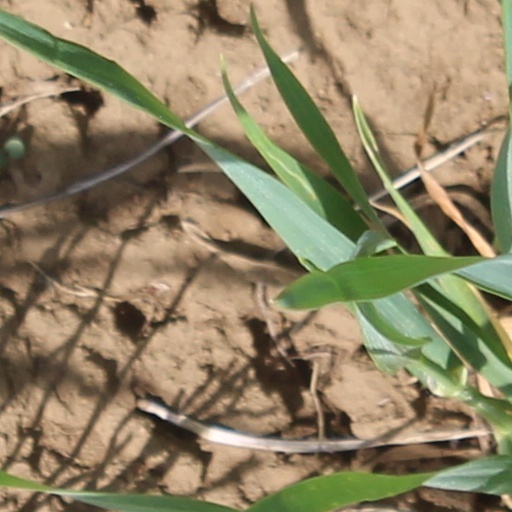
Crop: wheat